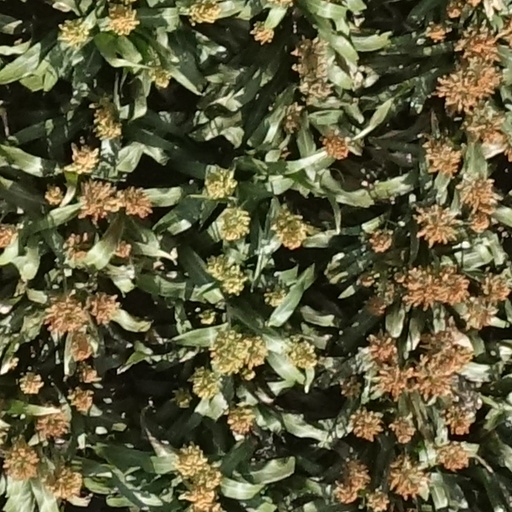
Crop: sorghum